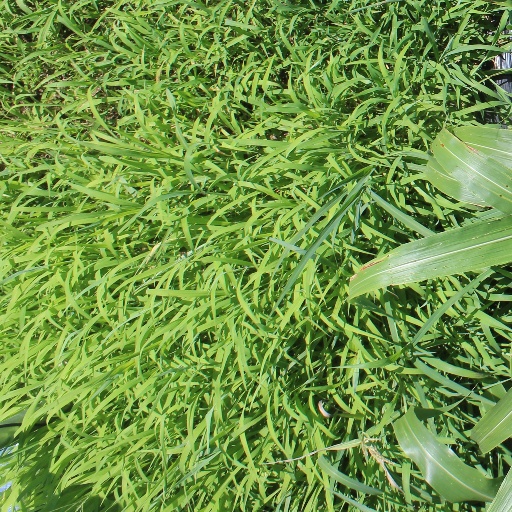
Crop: sorghum